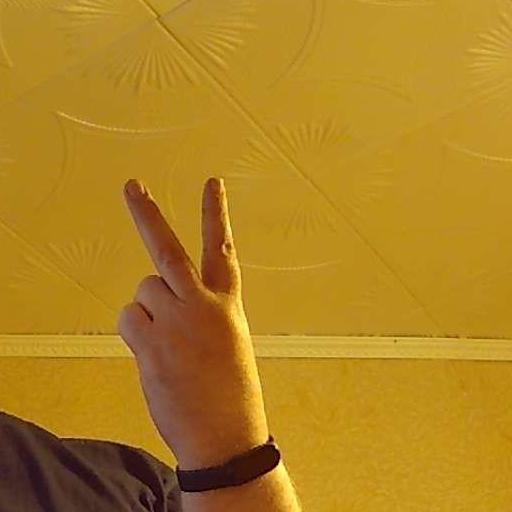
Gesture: peace_inverted